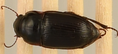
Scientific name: Euryderus grossus
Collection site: Central Plains Experimental Range NEON (CPER), plot CPER_003